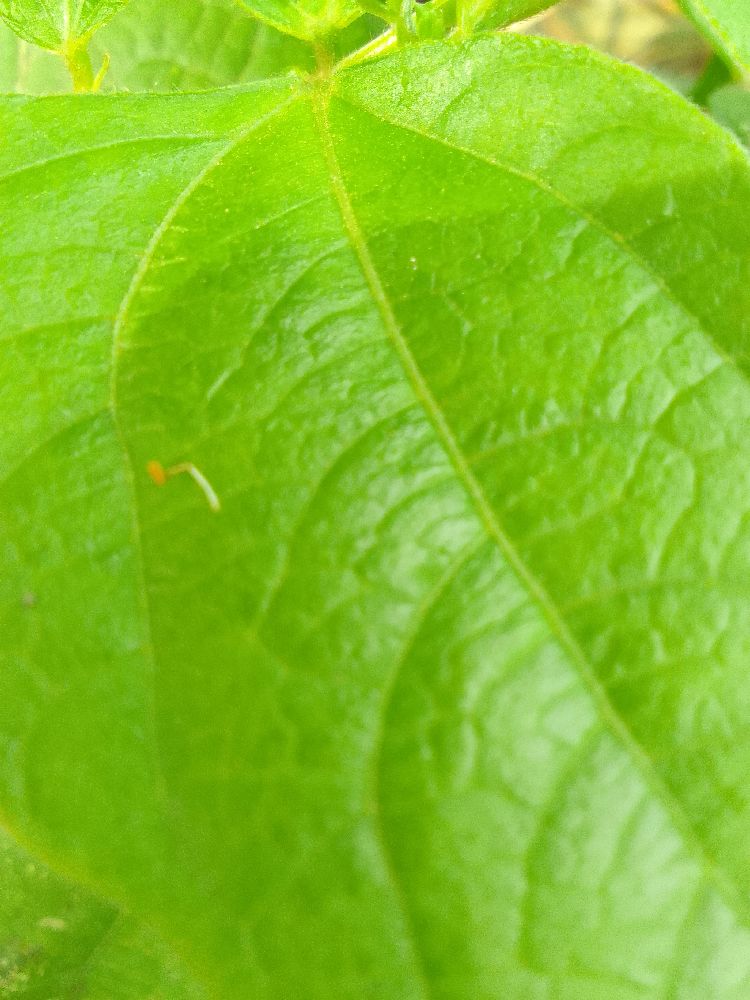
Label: healthy